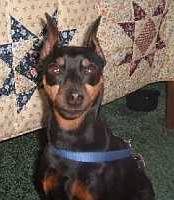
Label: dog